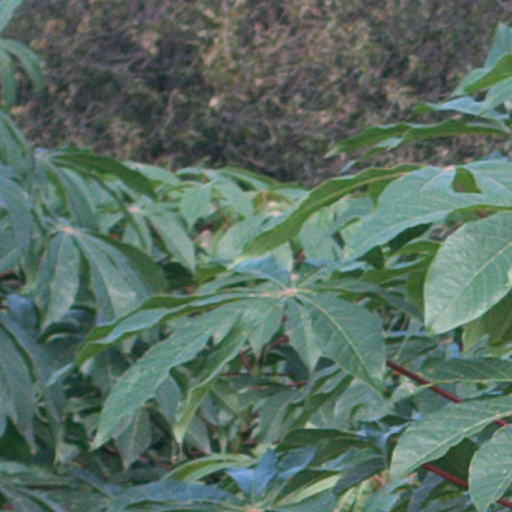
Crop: cassava